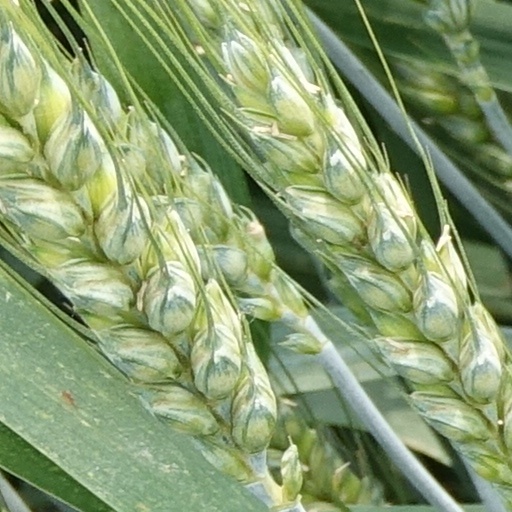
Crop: wheat